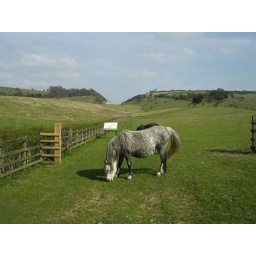
A horse grazing in a field near the Ridgeway